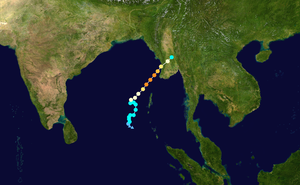
Le cyclone Mala, aussi nommé tempête cyclonique très sévère Mala et Cyclone tropical 02B, a été le plus intense cyclone tropical de la saison 2006 dans la partie nord de l'océan Indien. Il a atteint l'équivalent de la catégorie 4 dans l'échelle de Saffir-Simpson. Depuis l'adoption de listes officielles de noms par l'Organisation météorologique mondiale, Mala était le plus intense avant le Cyclone Sidr en novembre 2007. Cependant, plusieurs cyclones plus intenses ont frappé la région avant l'adoption de ces listes.